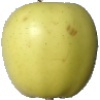
Label: Apple Golden 2